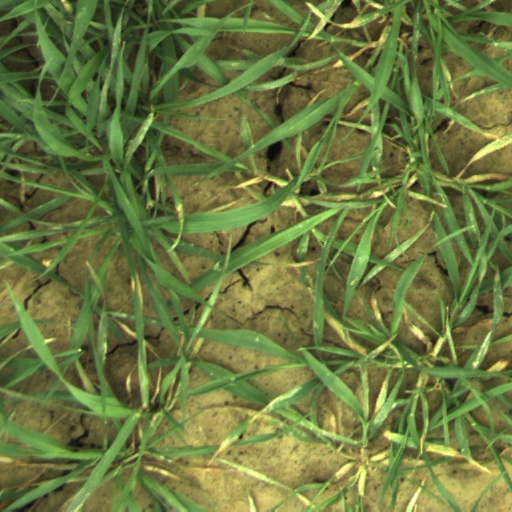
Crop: wheat